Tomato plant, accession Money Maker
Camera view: bottom (45 deg); turntable rotation: 330 degrees
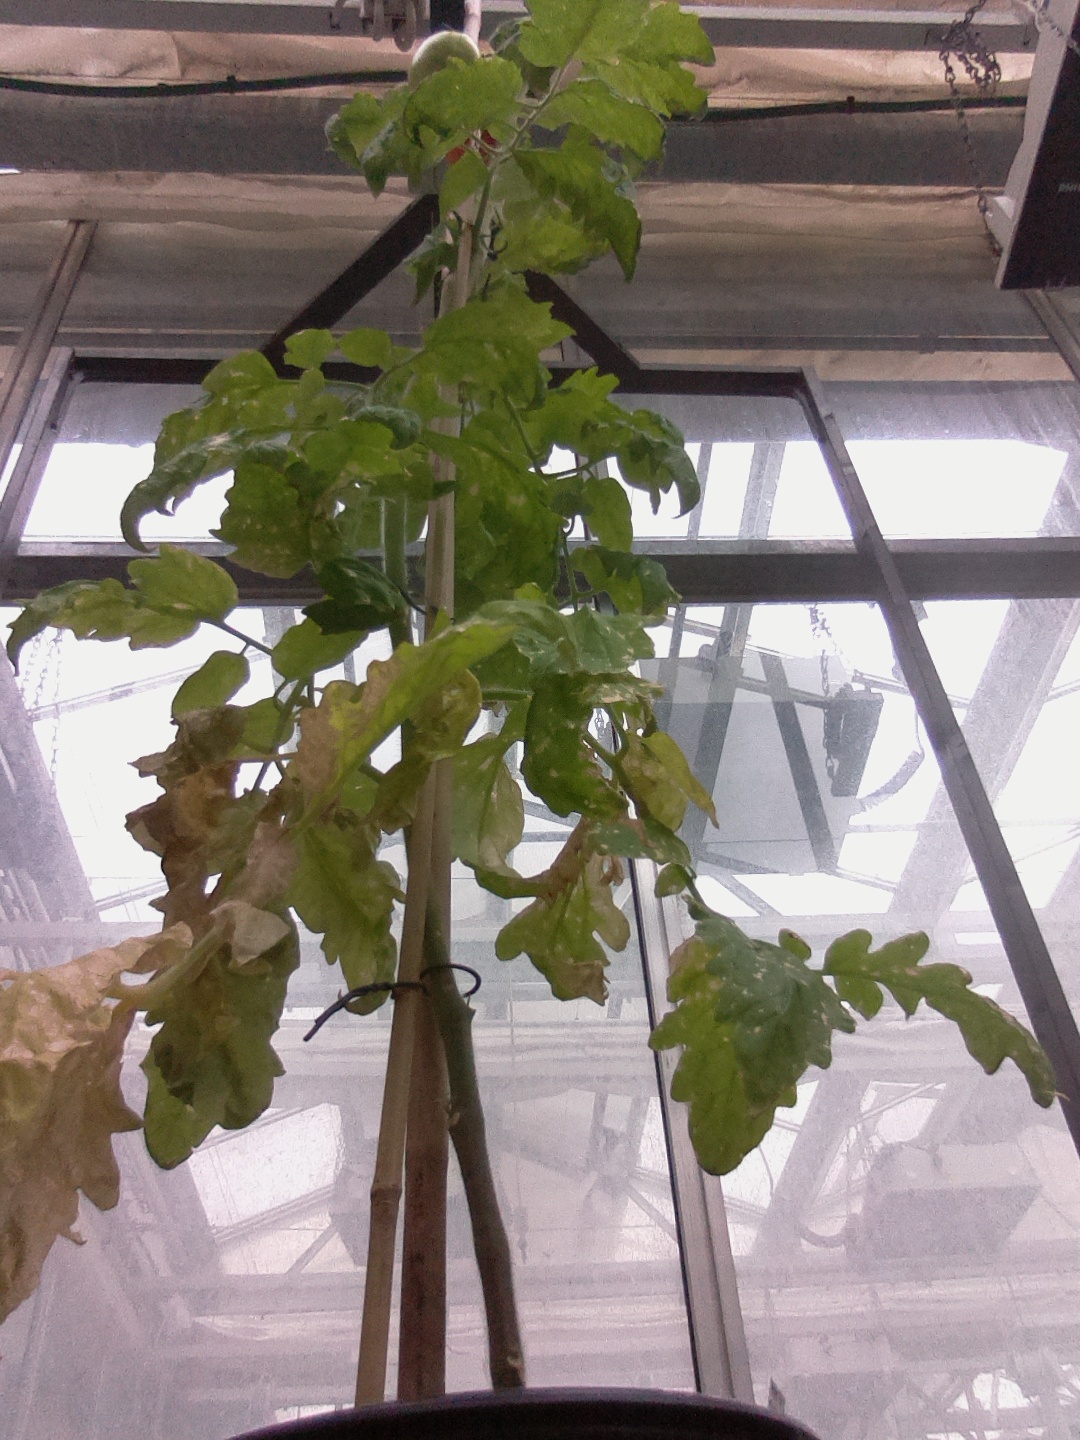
BBCH growth stage 82: 20%-30% of fruits show typical fully ripe color